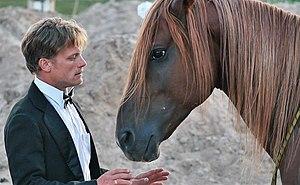
Evguéni Valériévitch Tkatchouk est un acteur de théâtre et de cinéma, metteur en scène et scénariste russe, né le 23 juillet 1984 à Achgabat, au Turkménistan.